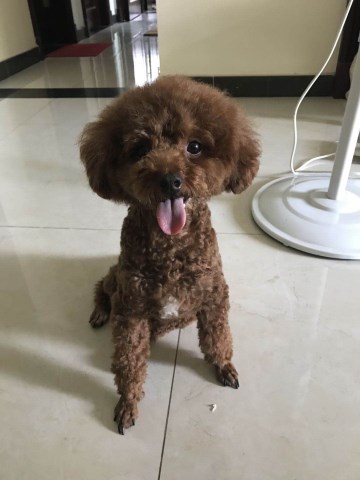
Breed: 2925-n000114-toy_poodle